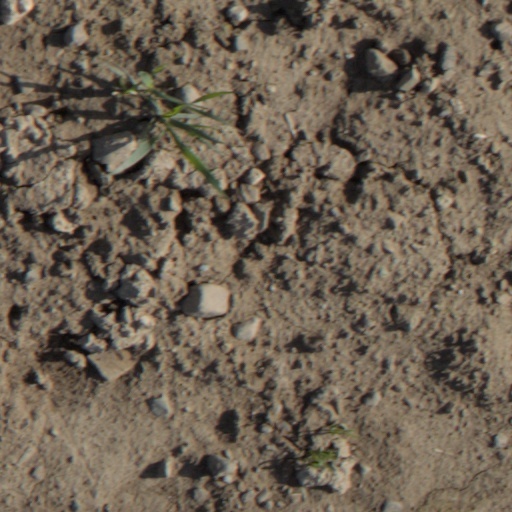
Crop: wheat